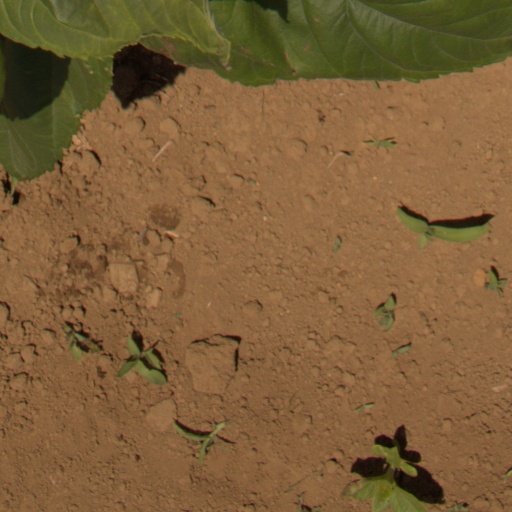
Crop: Jerusalem artichoke